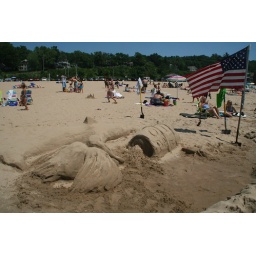
Sand sculptures at a sand sculpture building competition at the beach in Grand Haven.